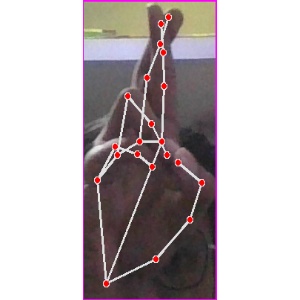
अक्षर: र